Alexis of Russia

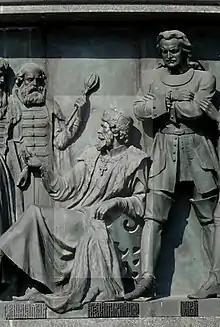
Tsar Alexis on the Millennium of Russia monument in Veliky Novgorod

When Charles I of England was beheaded by the Parliamentarians under Oliver Cromwell in 1649, an outraged Alexis broke off diplomatic relations with England and accepted Royalist refugees in Moscow. He also banned all English merchants from his country (notably members of the Muscovy Company) and provided financial assistance to "the disconsolate widow of that glorious martyr, King Charles I."